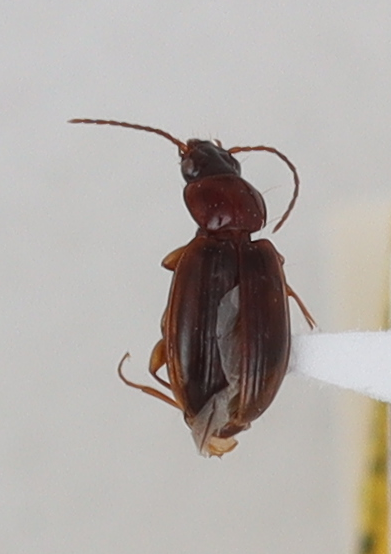
Scientific name: Trechus obtusus
Plot: 2
Trap: W
Collected: 20210518